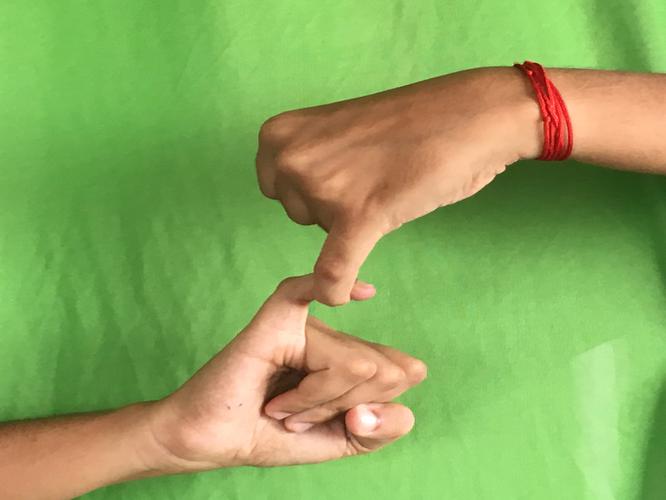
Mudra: Kilaka
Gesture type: double_hand